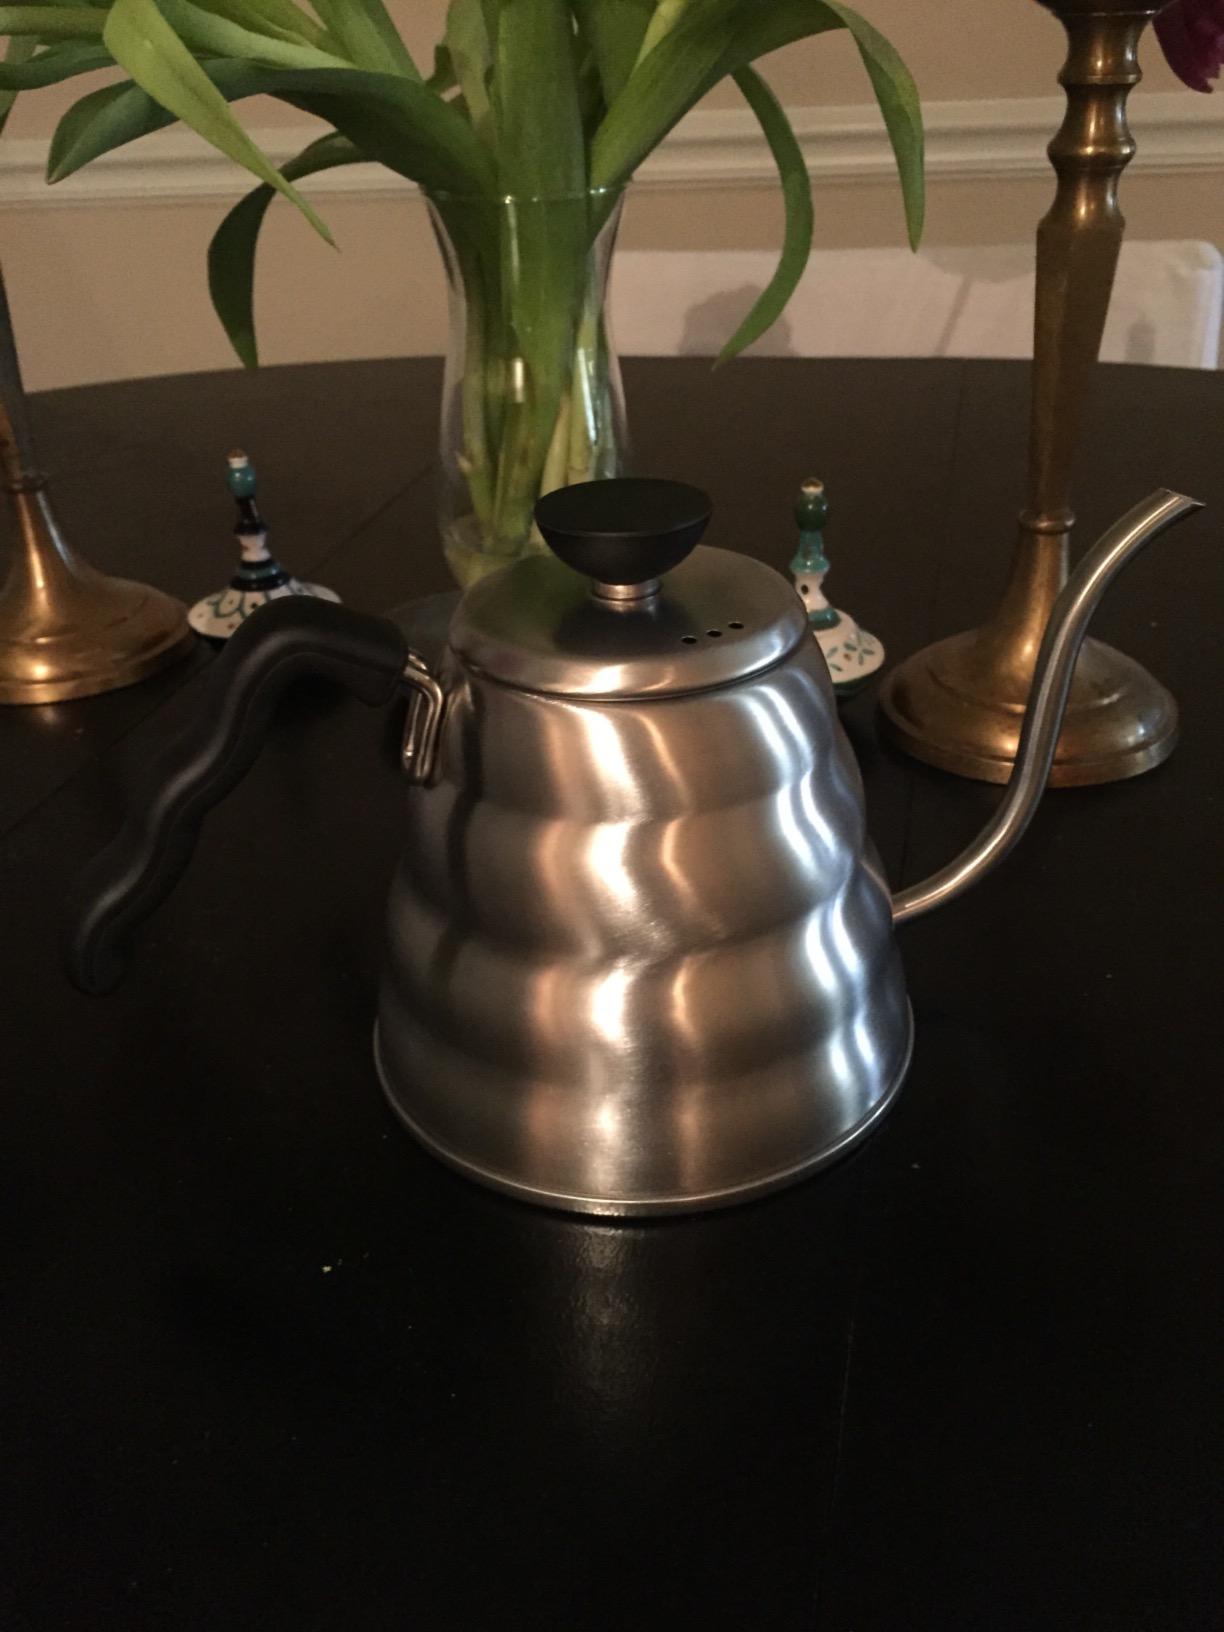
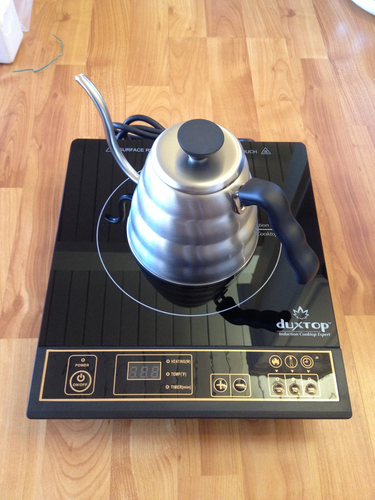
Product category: items_kettle
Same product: yes